Sweden in the Eurovision Song Contest 2015

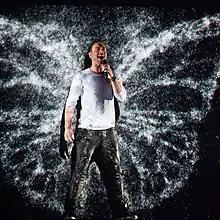
Zelmerlöw at a dress rehearsal for the second semi-final

Zelmerlöw took part in technical rehearsals on 14 and 16 May, followed by dress rehearsals on 20 and 21 May. This included the jury final where professional juries of each country, responsible for 50 percent of each country's vote, watched and voted on the competing entries.